List of birds of South Africa

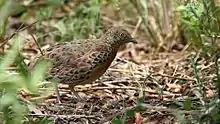
Small buttonquail

Order: CharadriiformesFamily: Recurvirostridae